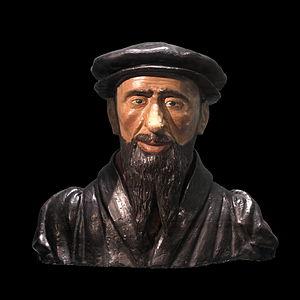
Guillaume Farel, né dans le village des Fareaux en 1489, et mort à Neuchâtel le 13 septembre 1565, est l'un des pionniers du mouvement de la réforme protestante et a joué un rôle important dans l’expansion du protestantisme en Suisse romande.